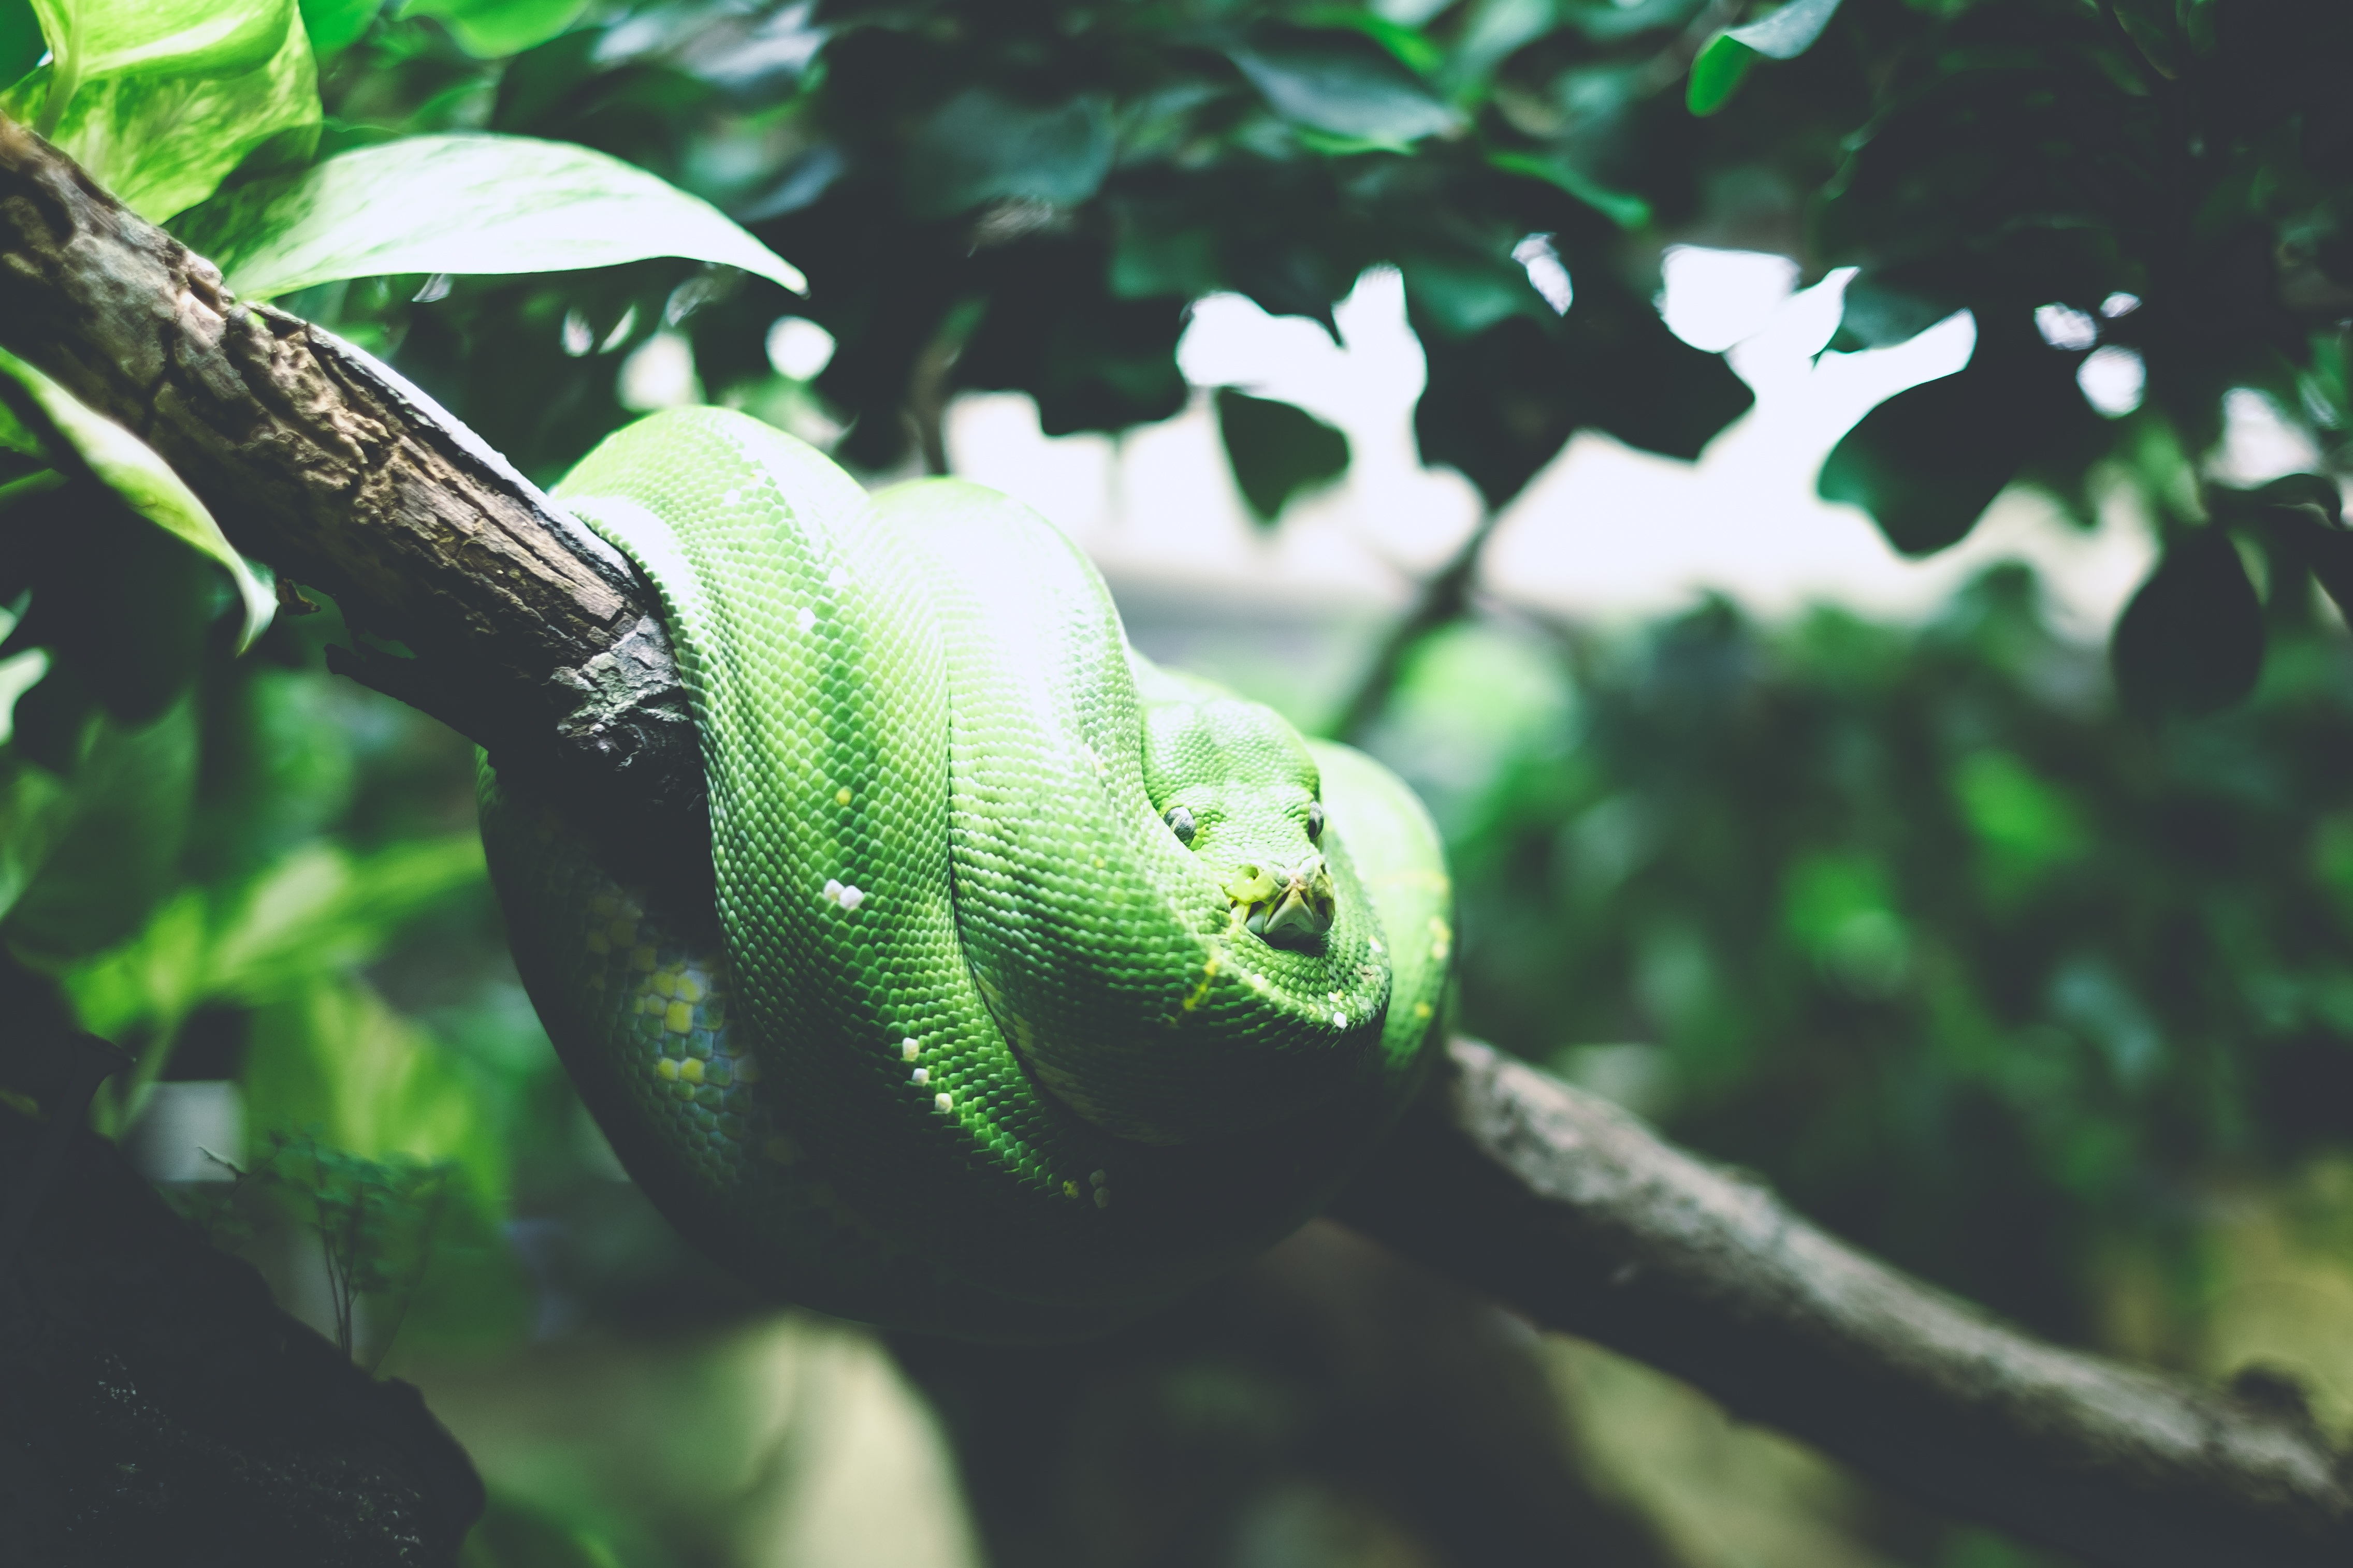
tree, branch, wildlife, green, jungle, reptile, fauna, lizard, leafe, green snake, chameleon, rainforest, snake, vertebrate, tropics, scaled reptile